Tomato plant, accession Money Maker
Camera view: bottom (45 deg); turntable rotation: 60 degrees
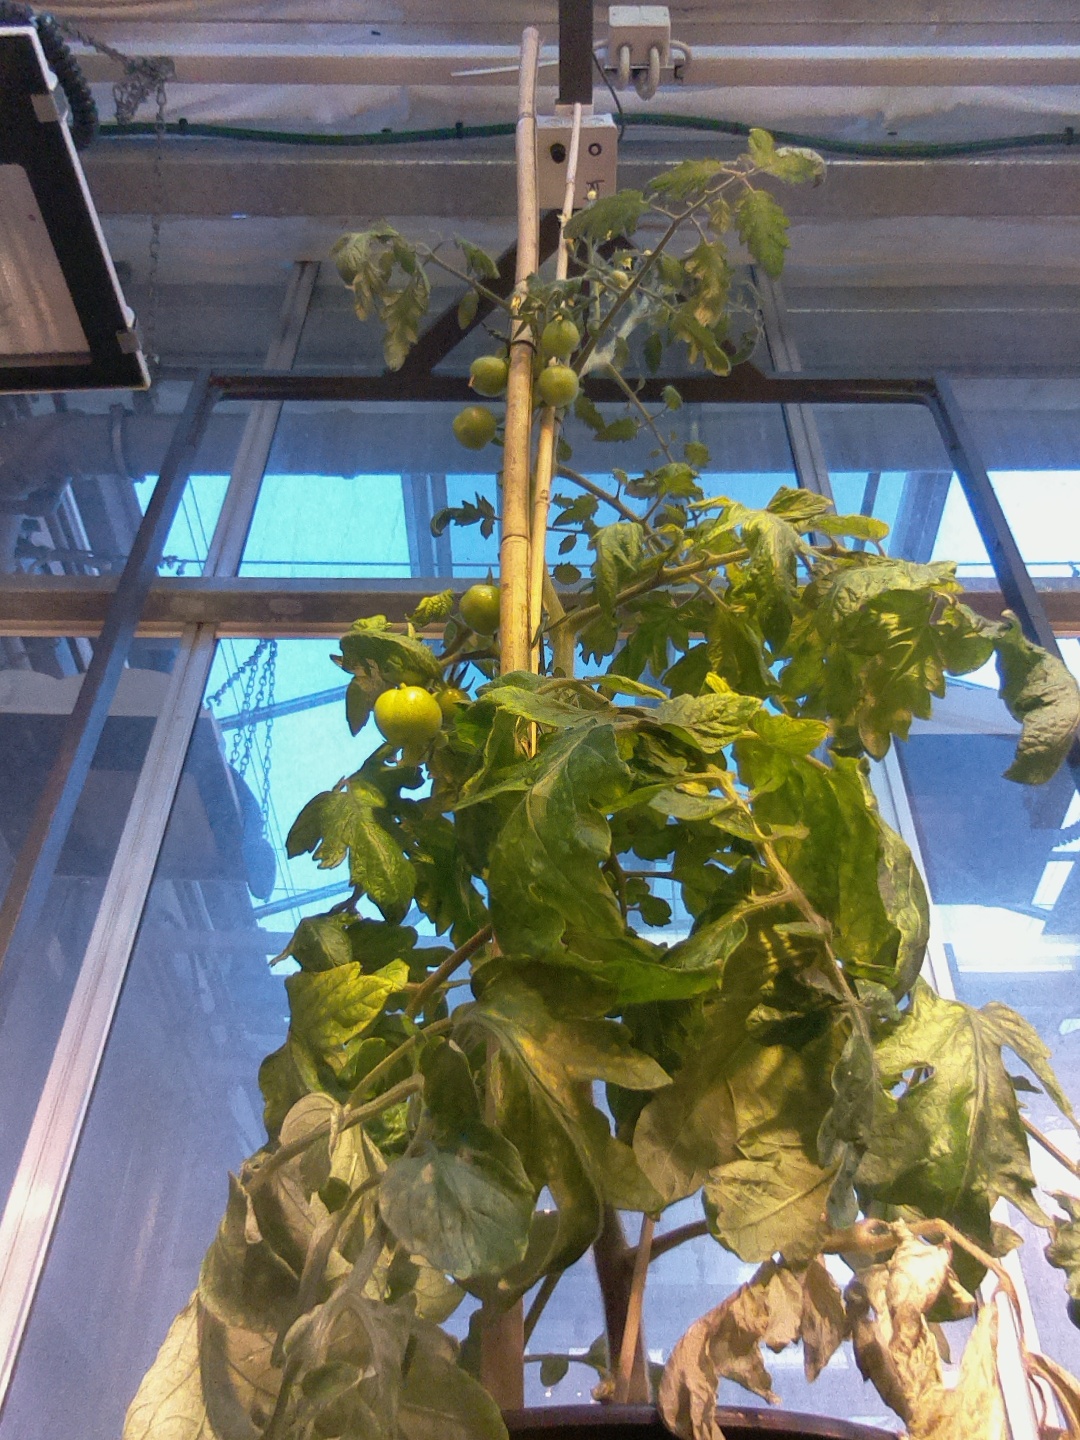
BBCH growth stage 73: 30%-40% of final fruit size